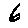
Label: 6